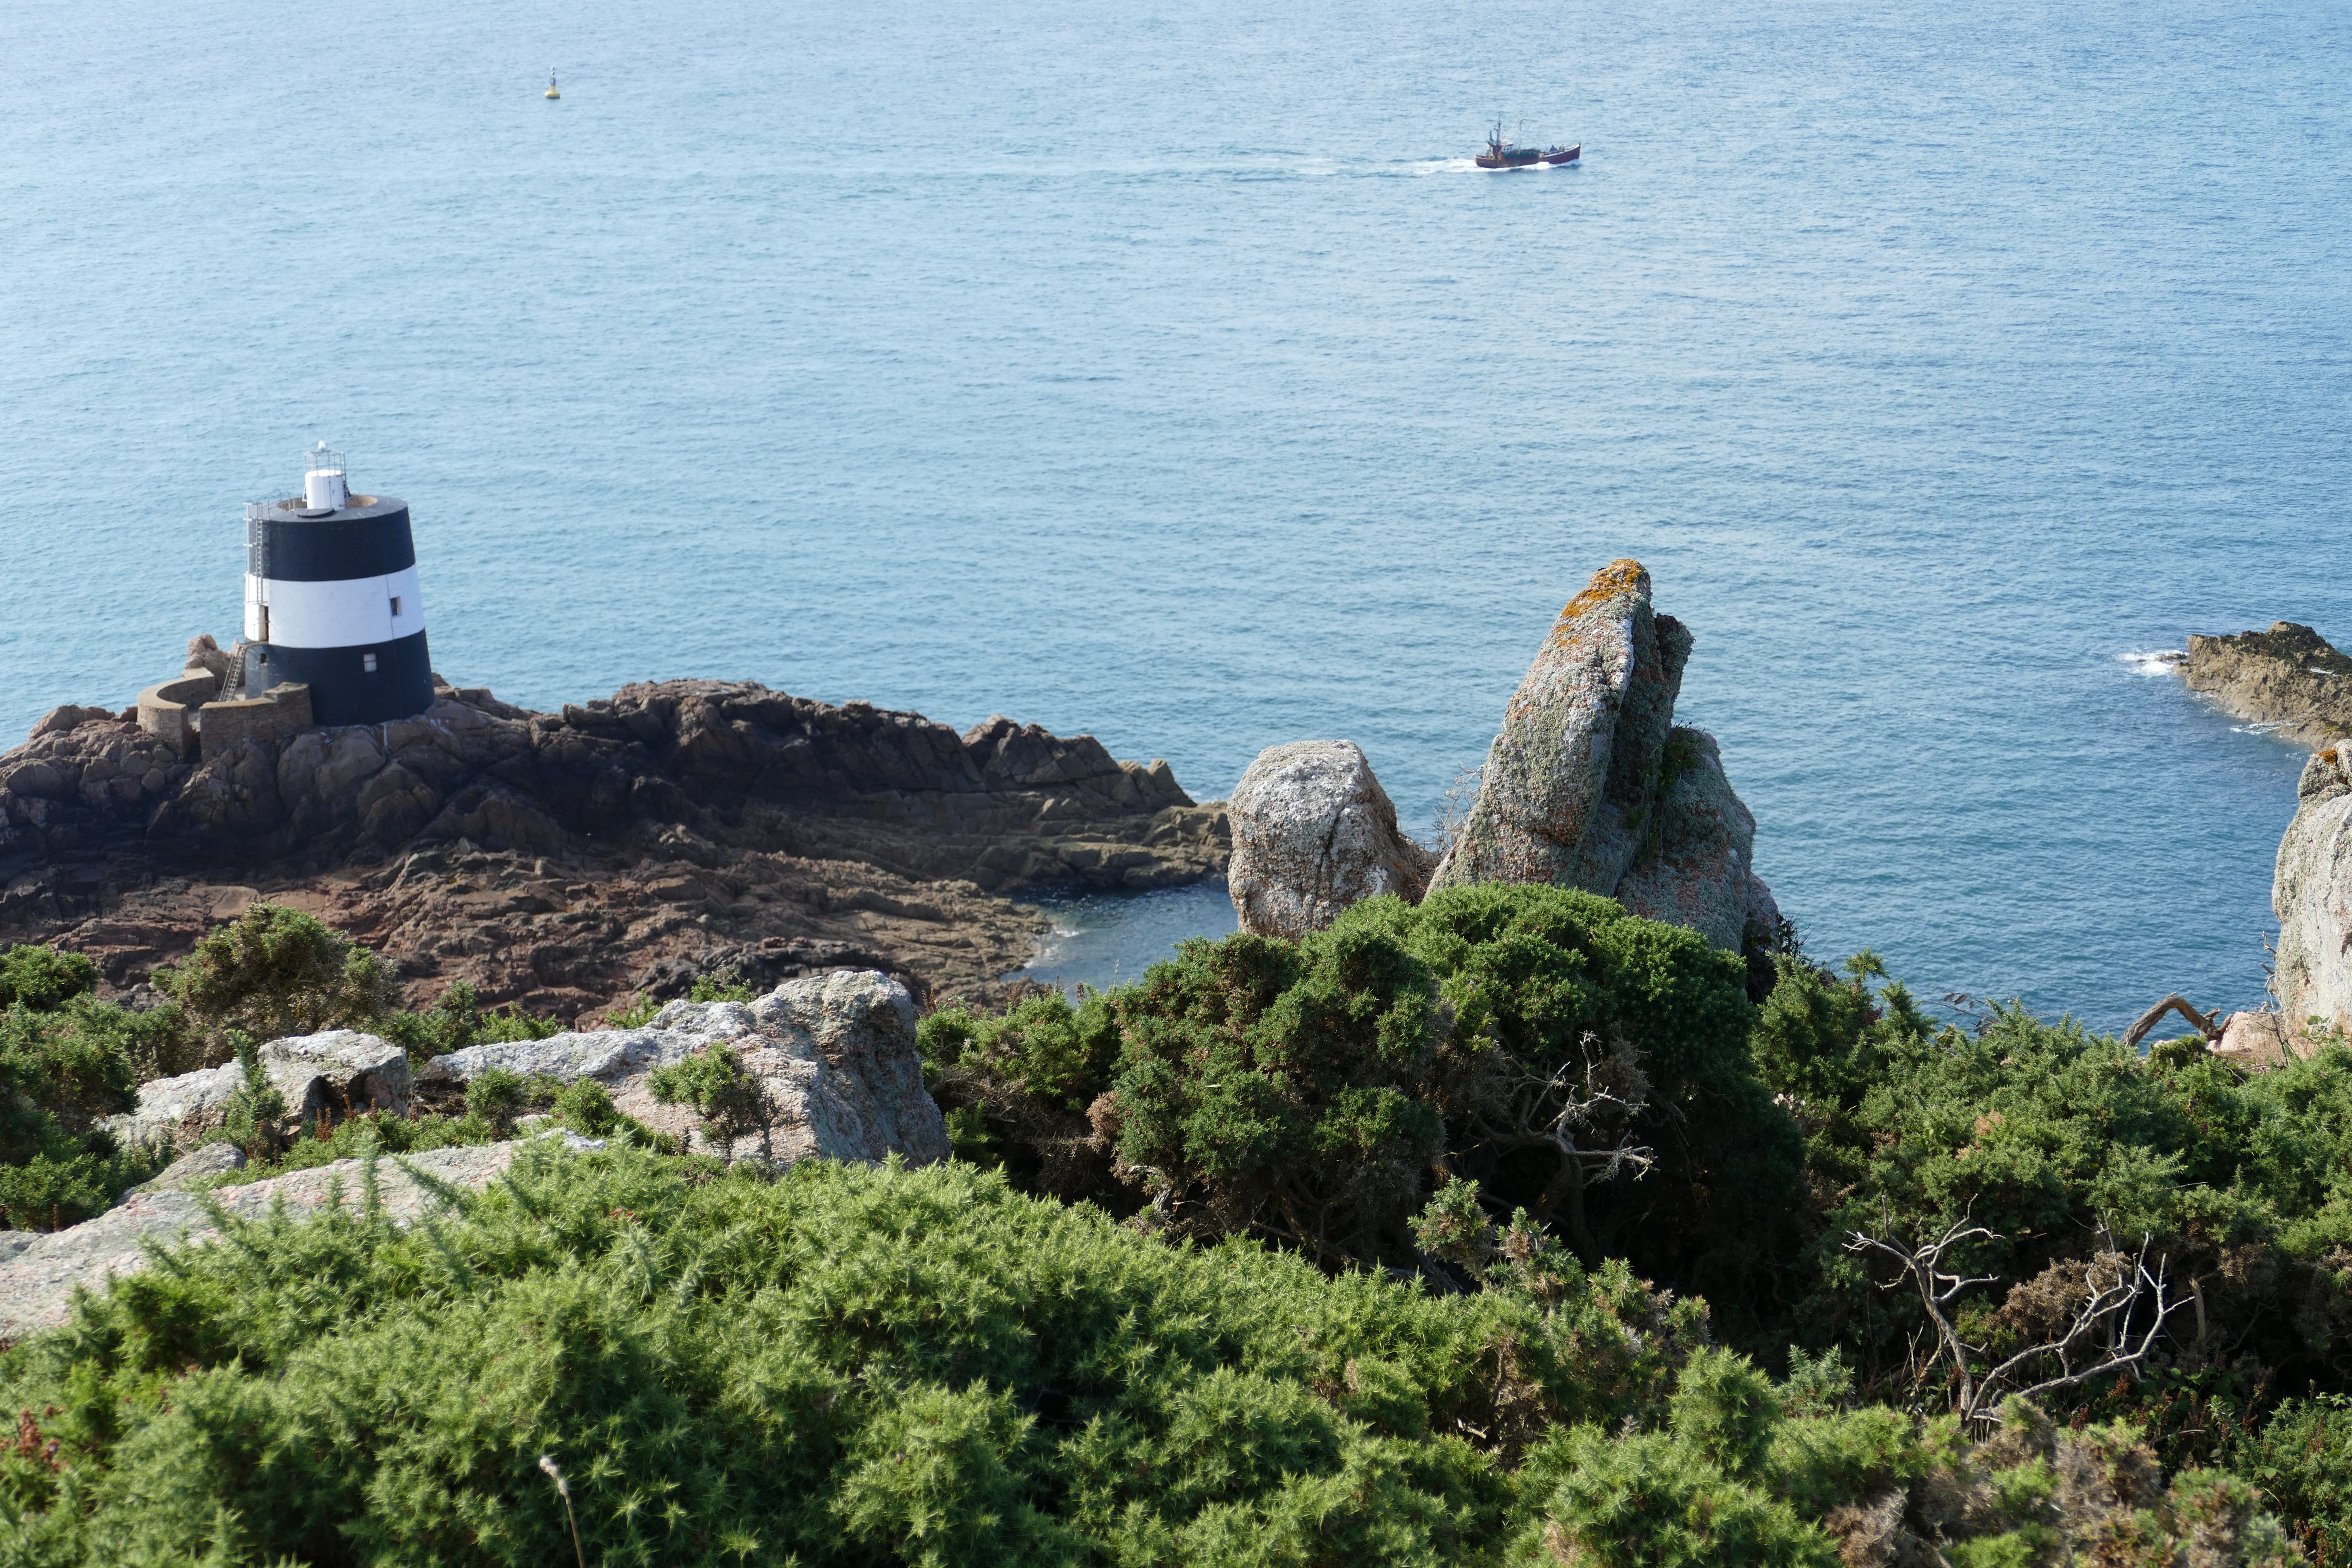
landscape, sea, coast, rock, ocean, lighthouse, shore, panorama, vacation, cliff, cove, tower, bay, island, beacon, terrain, england, atlantic, booked, cape, jersey, united kingdom, channel islands, island of jersey